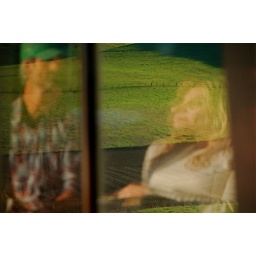
Reflection of couple in train window